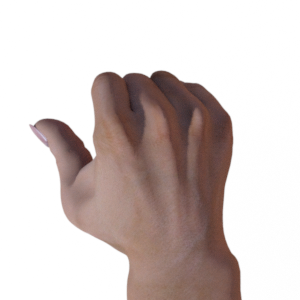
Label: rock